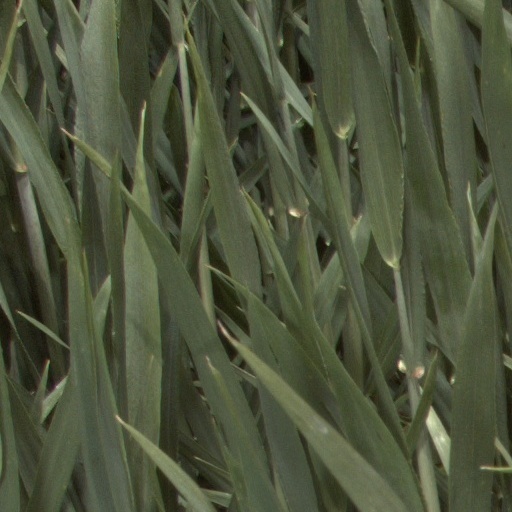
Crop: wheat